Rafael Lopez Guzman

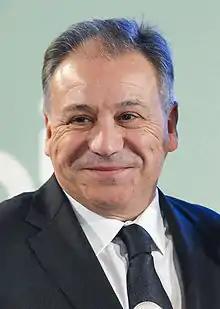

Rafael Lopez Guzman is a Spanish catedratico and has a Phd in art history. He is an expert in mudejar art in Spain and Latin America. He is a professor in the Universidad de Granada, Spain.